Architecture of Houston

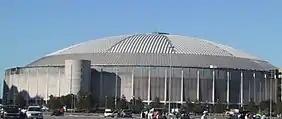
The Astrodome

The River Oaks Theatre was built in 1939. It is among only a handful of currently viable retail buildings of its age and historic style in Houston. It was the last of the deluxe neighborhood movie theaters built by Interstate Theatre Corporation and the only one of its kind still operating as a movie theater.